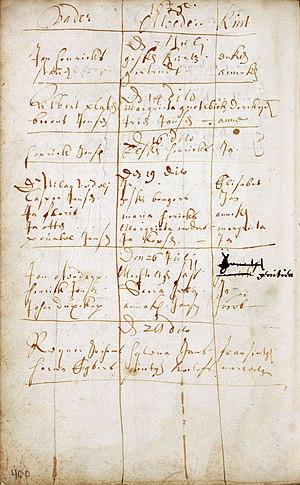
Francine Descartes, née le 19 juillet 1635 à Deventer et morte cinq ans plus tard, le 7 septembre 1640 à Amersfoort, est le seul enfant qu'ait reconnu René Descartes et le fruit de la seule relation sexuelle certaine qu'on lui connaisse. Sa mère est une servante hollandaise prénommée Helena. Si courte qu'ait été la vie de la fillette, sa présence aux côtés de son père semble avoir eu une incidence sur l'activité intellectuelle de ce dernier, qui, peu après sa naissance, se décide à publier ses travaux et s'intéresse aux moyens de prolonger la vie. La relation extra-maritale dont Francine a été le fruit a par ailleurs alimenté les polémiques suscitées par les prises de position philosophiques de Descartes.